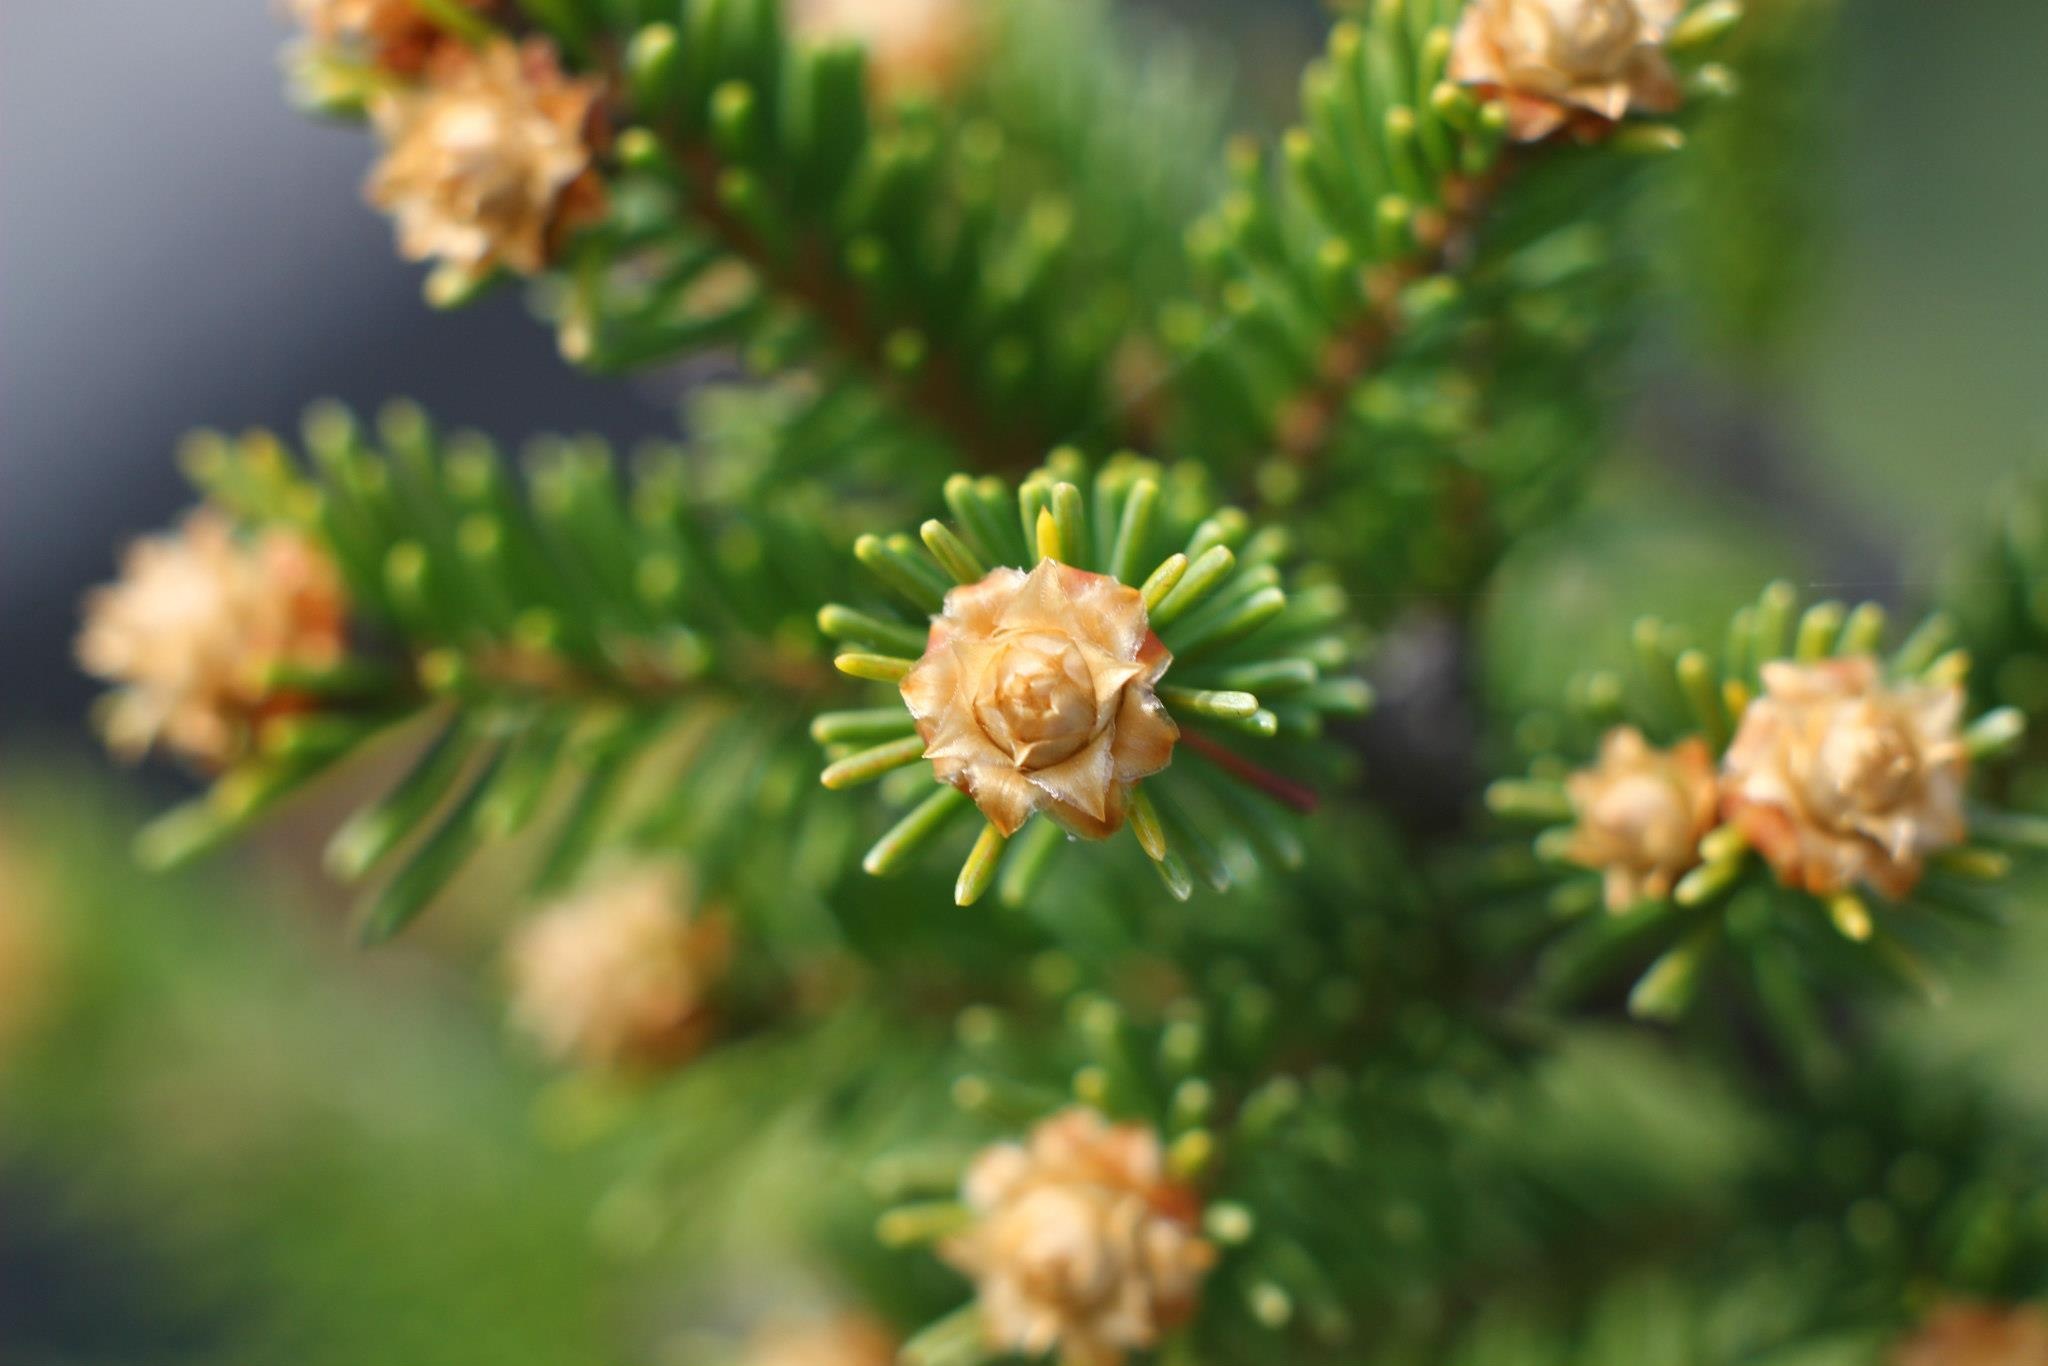
tree, forest, branch, plant, leaf, flower, green, macro, evergreen, park, botany, closeup, fir, flora, wildflower, conifer, sheet, trees, spruce, shrub, needles, larch, macro photography, flowering plant, scratchy, woody plant, land plant